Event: Nepal Earthquake
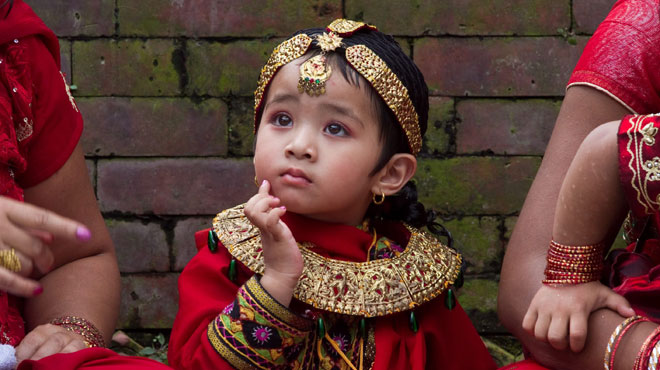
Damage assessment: no_damage